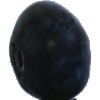
Label: Blueberry 1